Phoebe Litchfield

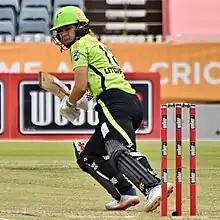
Litchfield batting for Sydney Thunder in October 2022

Phoebe Elizabeth Susan Litchfield (born 18 April 2003) is an Australian international cricketer who plays as a left-handed batter who represents Australia in all three formats of the game. She plays for the New South Wales Breakers in the Women's National Cricket League (WNCL) and captains the Sydney Thunder in the Women's Big Bash League (WBBL).